Ionic Coulomb blockade

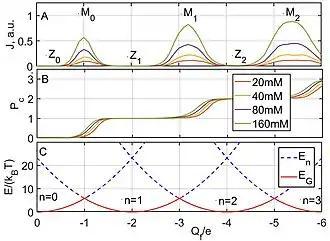
Fig.3. Ionic Coulomb blockade illustrated by BD-simulations of Caformula_64 conduction, as the fixed charge formula_1 is varied: (a) Caformula_64 conduction bands; (b) Caformula_64 occupancy, forming a Coulomb staircase; and (c) Ground state energy (red)

The ICB model explicitly predicts an oscillatory dependence of conduction on formula_1, with two interlaced sets of singularities associated with a sequentially increasing number of ions formula_69 in the channel (Fig.3A).